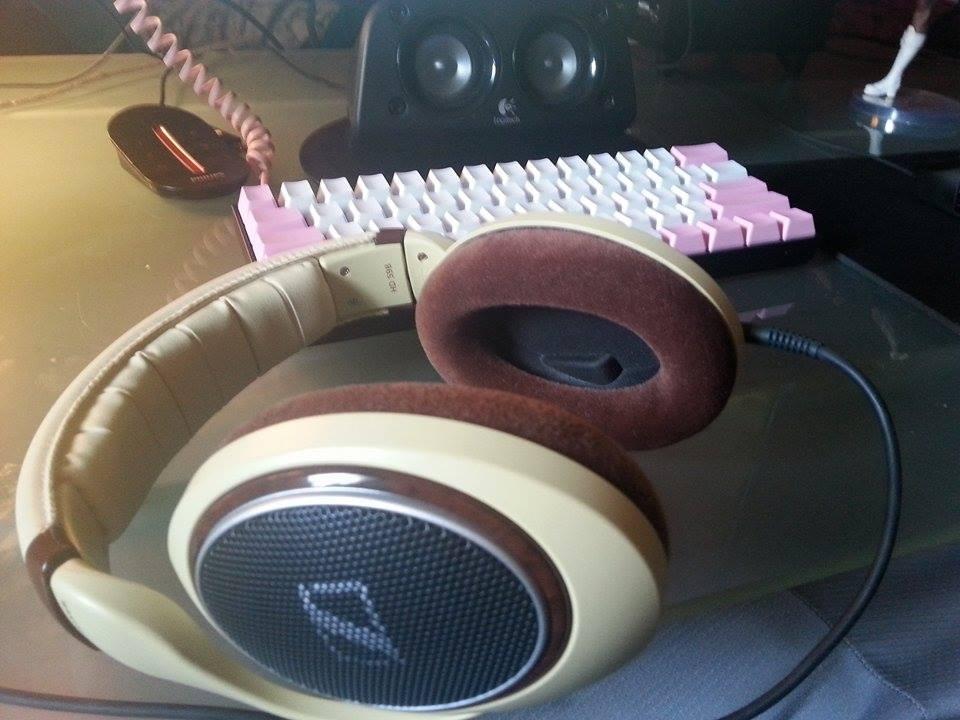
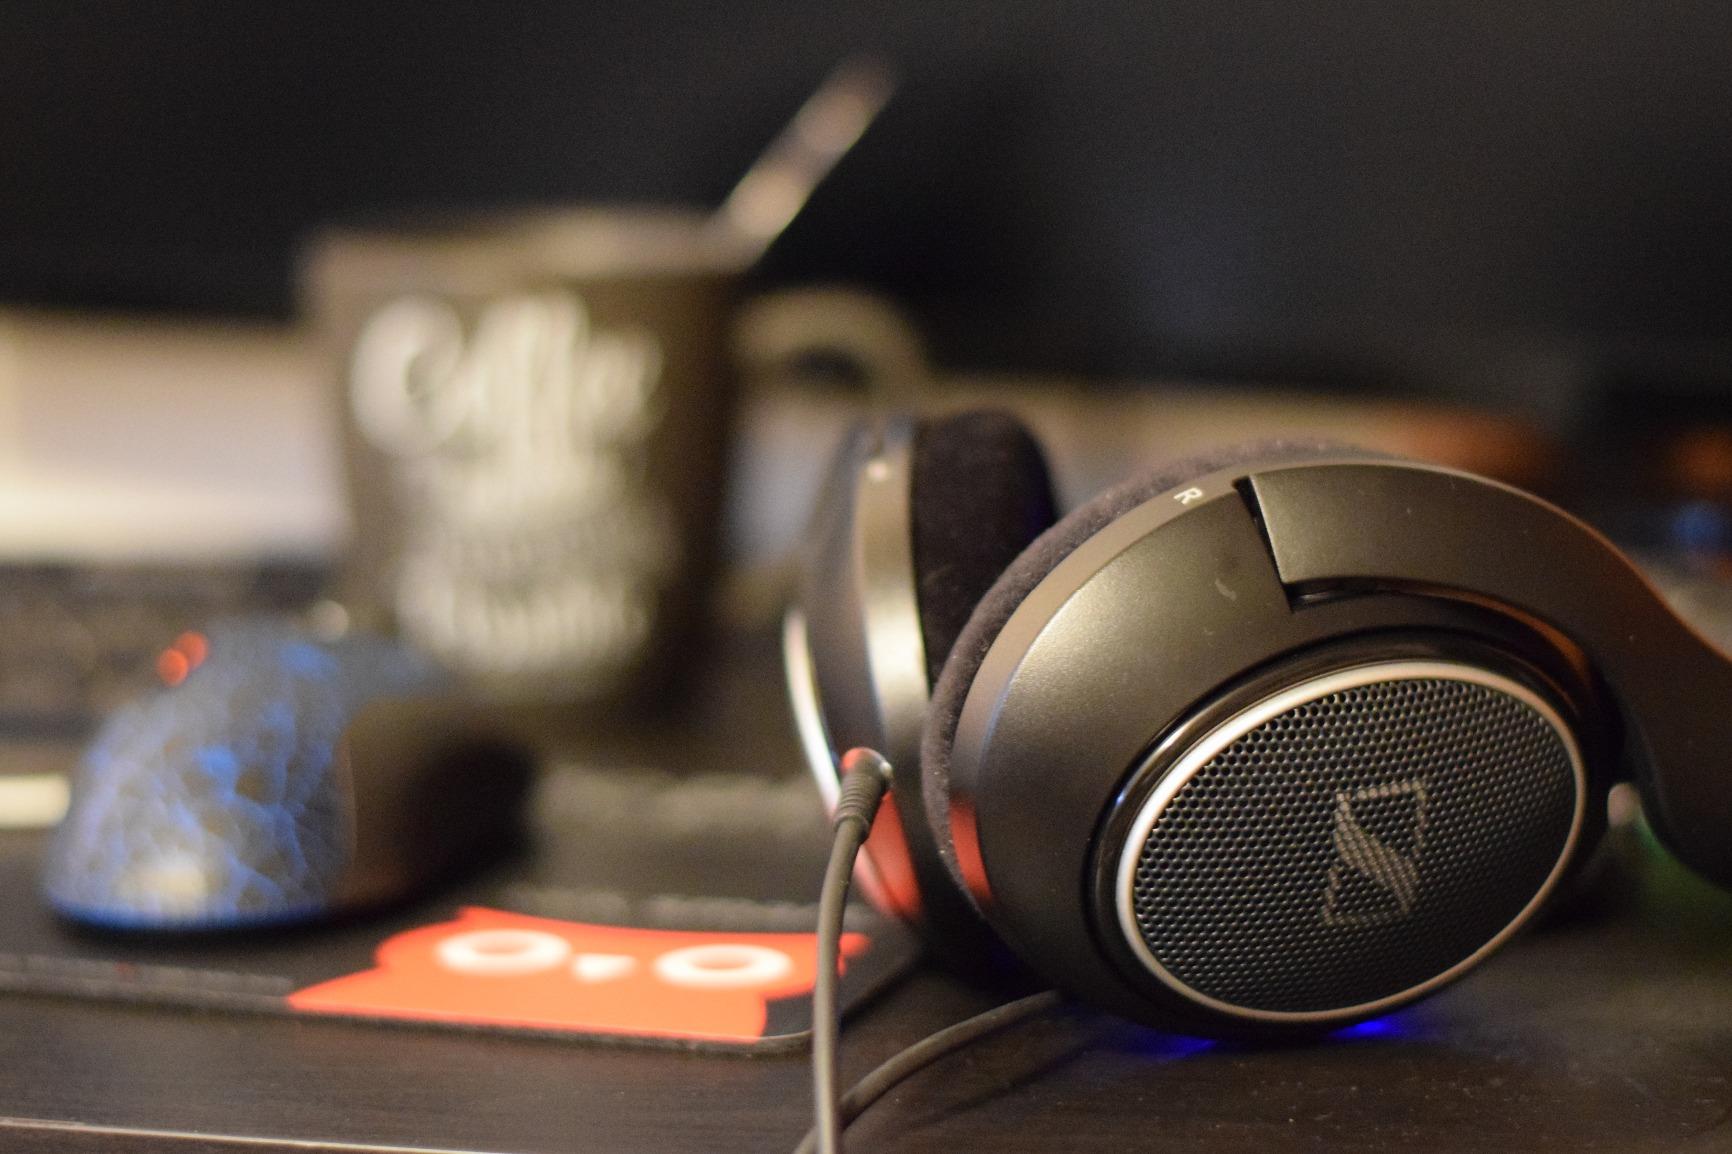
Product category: headphones
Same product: no